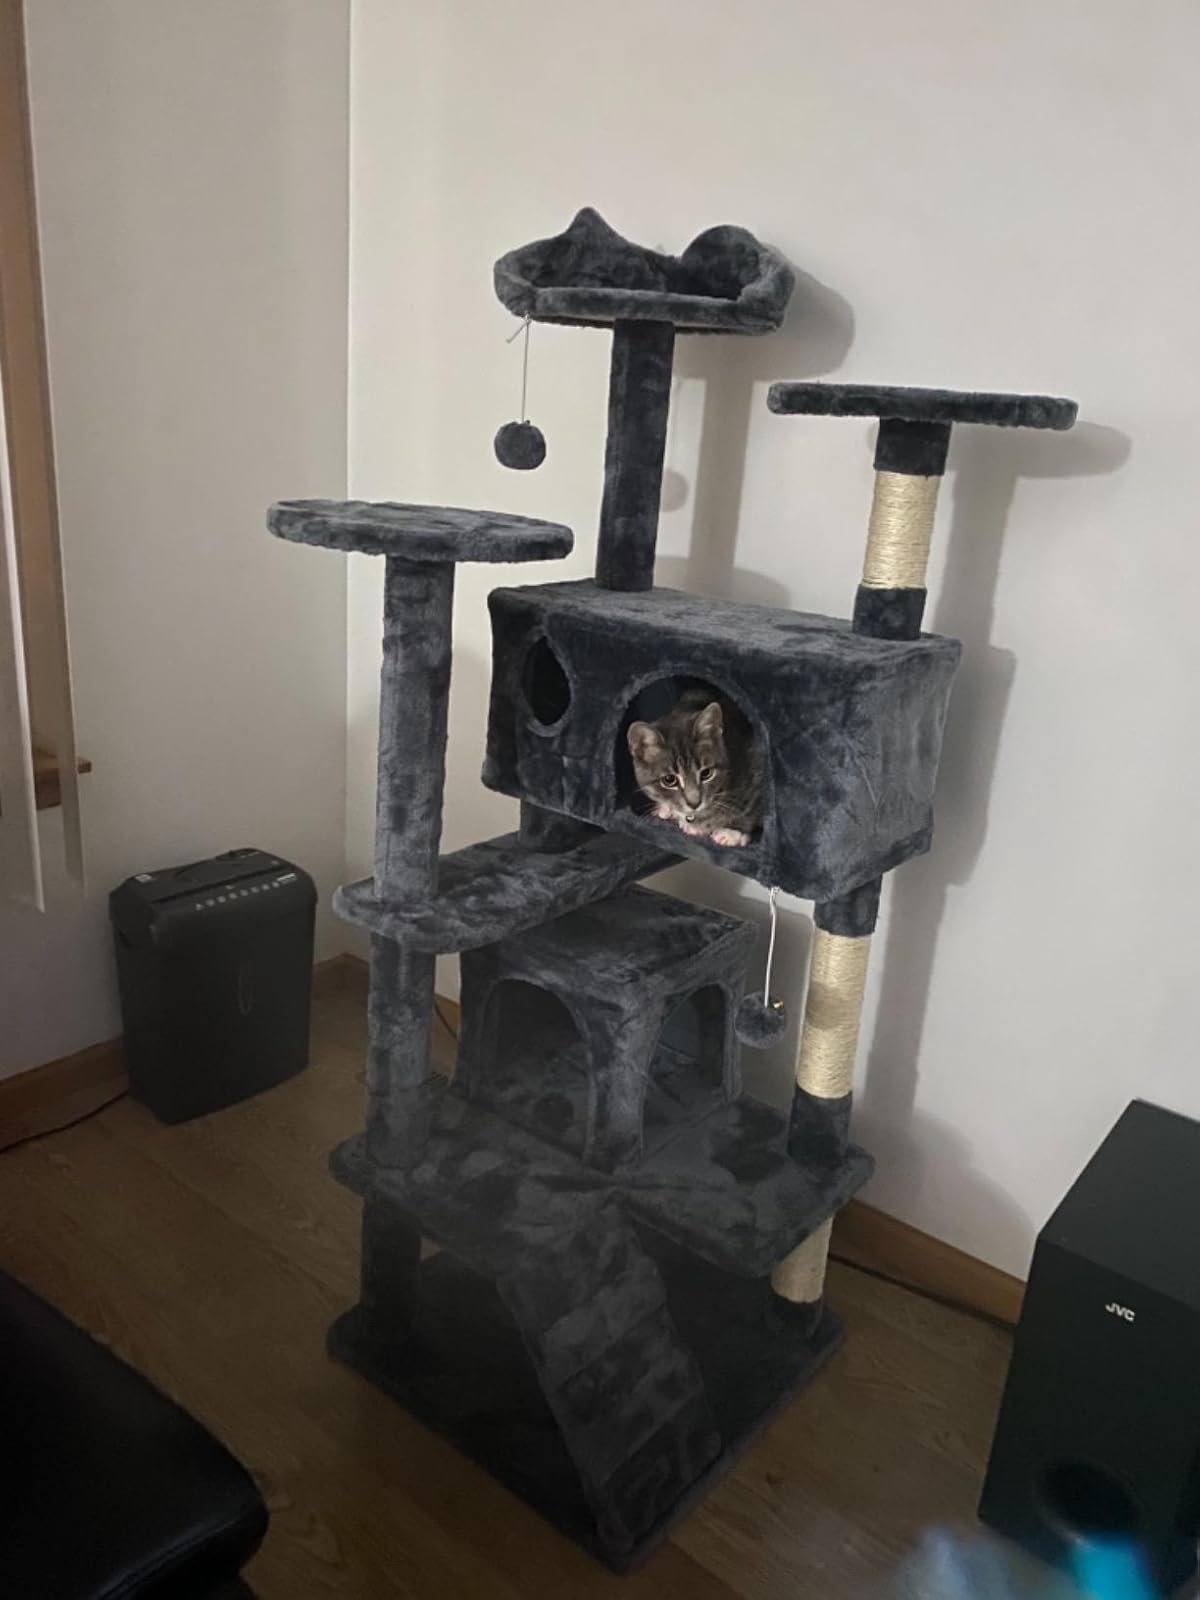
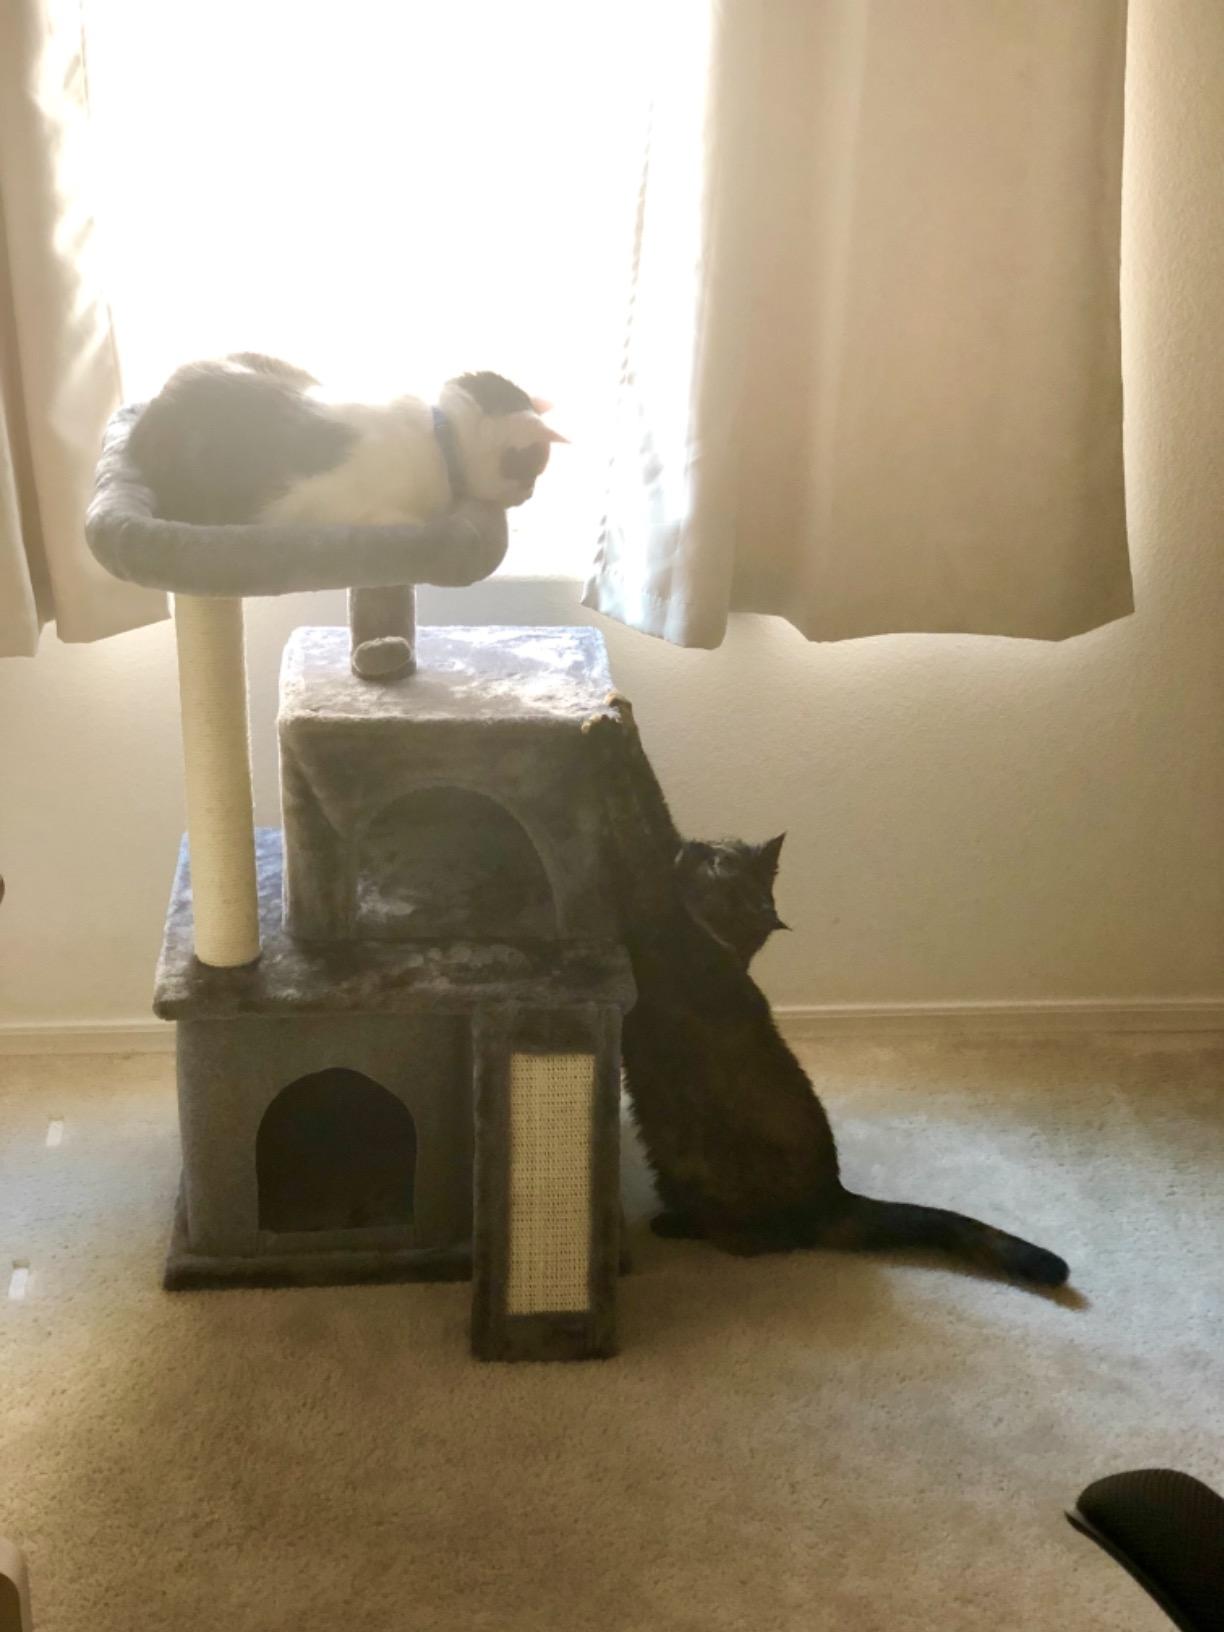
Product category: items_cat tree
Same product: no